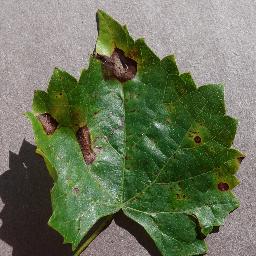
Label: Grape___Black_rot